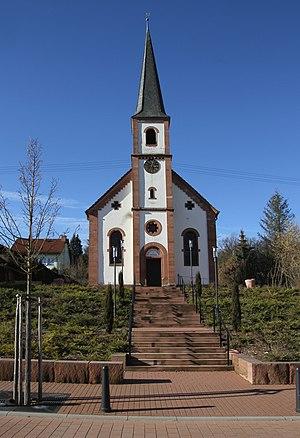
Église protestante à Ludwigswinkel